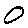
Label: 0